Rock fishing

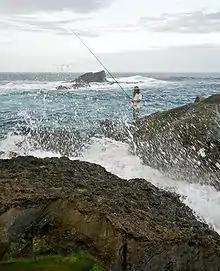
Rock fishing ShihTiPing Taiwan 2009

Rock Angling as the name suggests usually entails the angler fishing from a rock ledge or outcrop on the shore. This will usually allow the angler access to deeper water than from the beach, which usually means more fish.